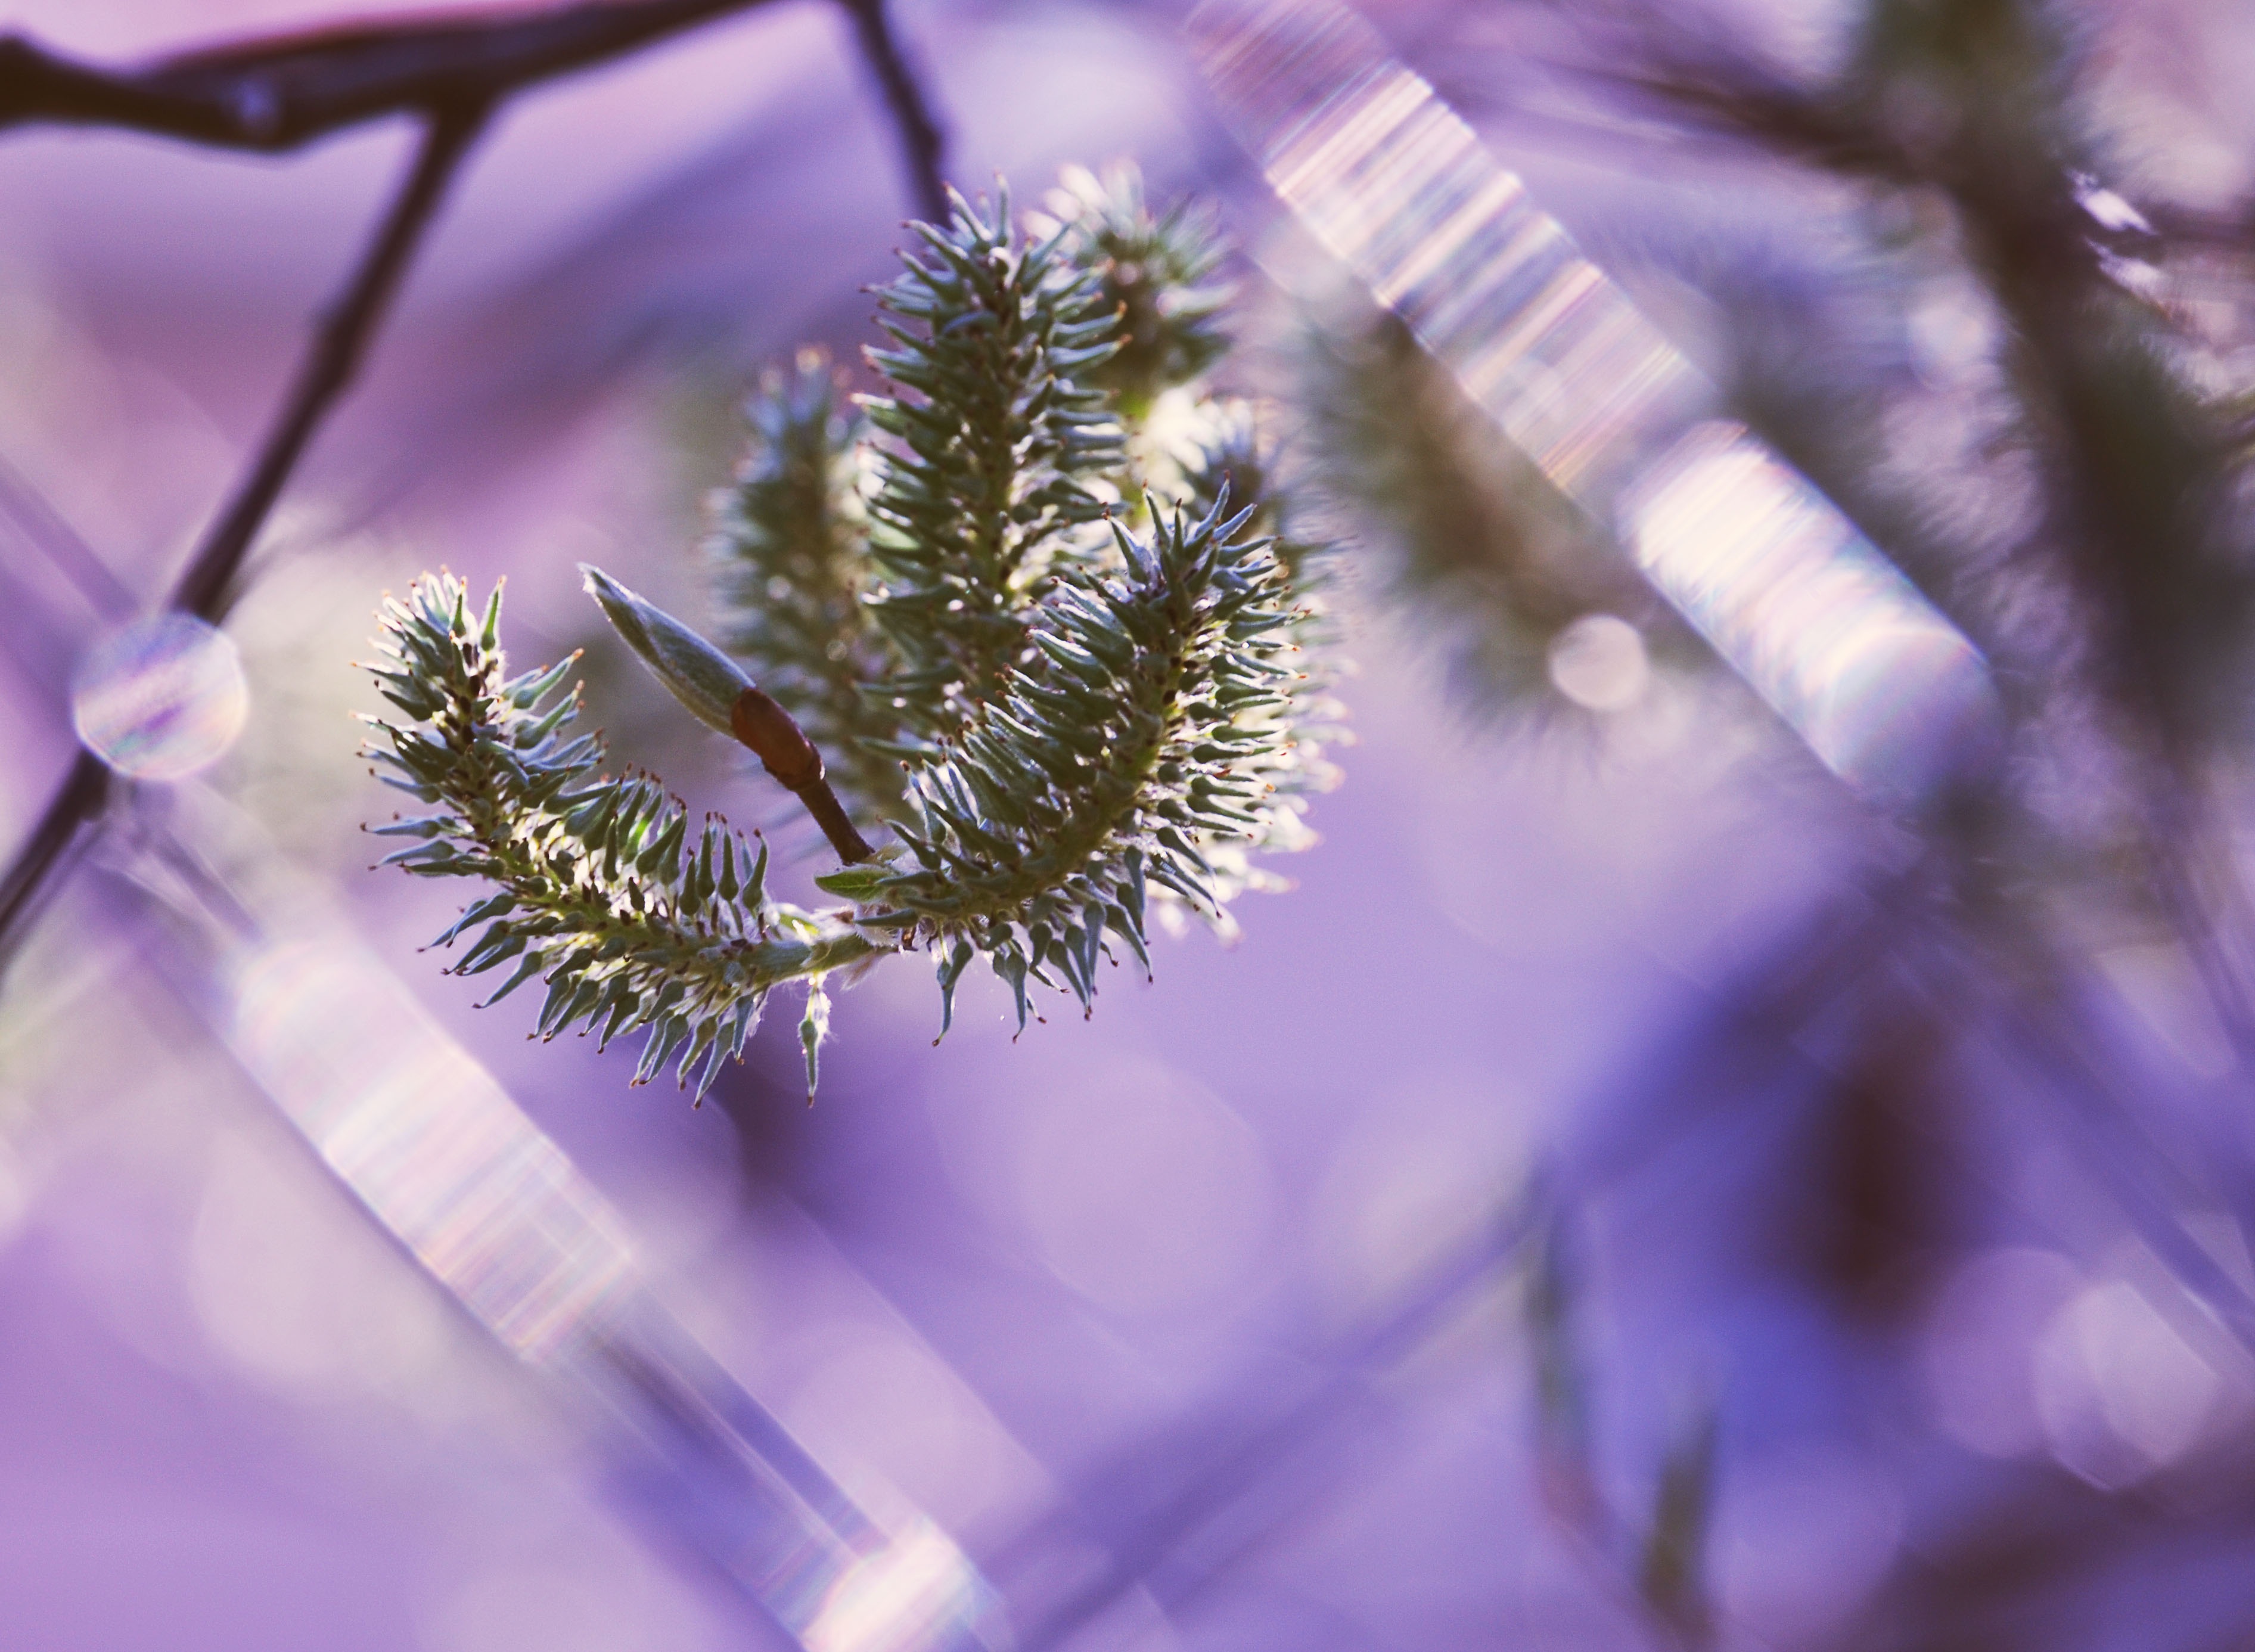
tree, nature, branch, blossom, plant, photography, leaf, flower, purple, frost, pollen, spring, fir, flora, lavender, twig, close up, spruce, macro photography, woody plant, land plant